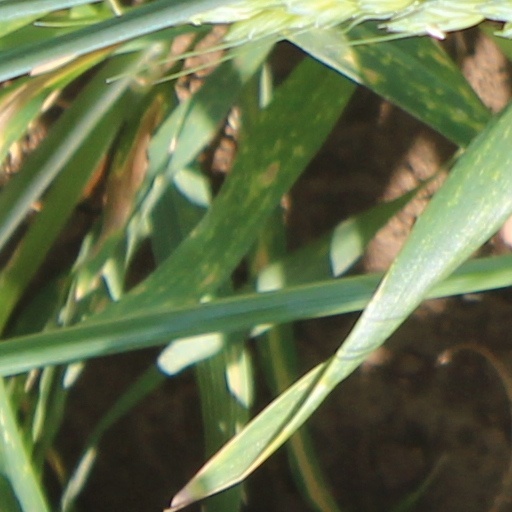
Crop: wheat